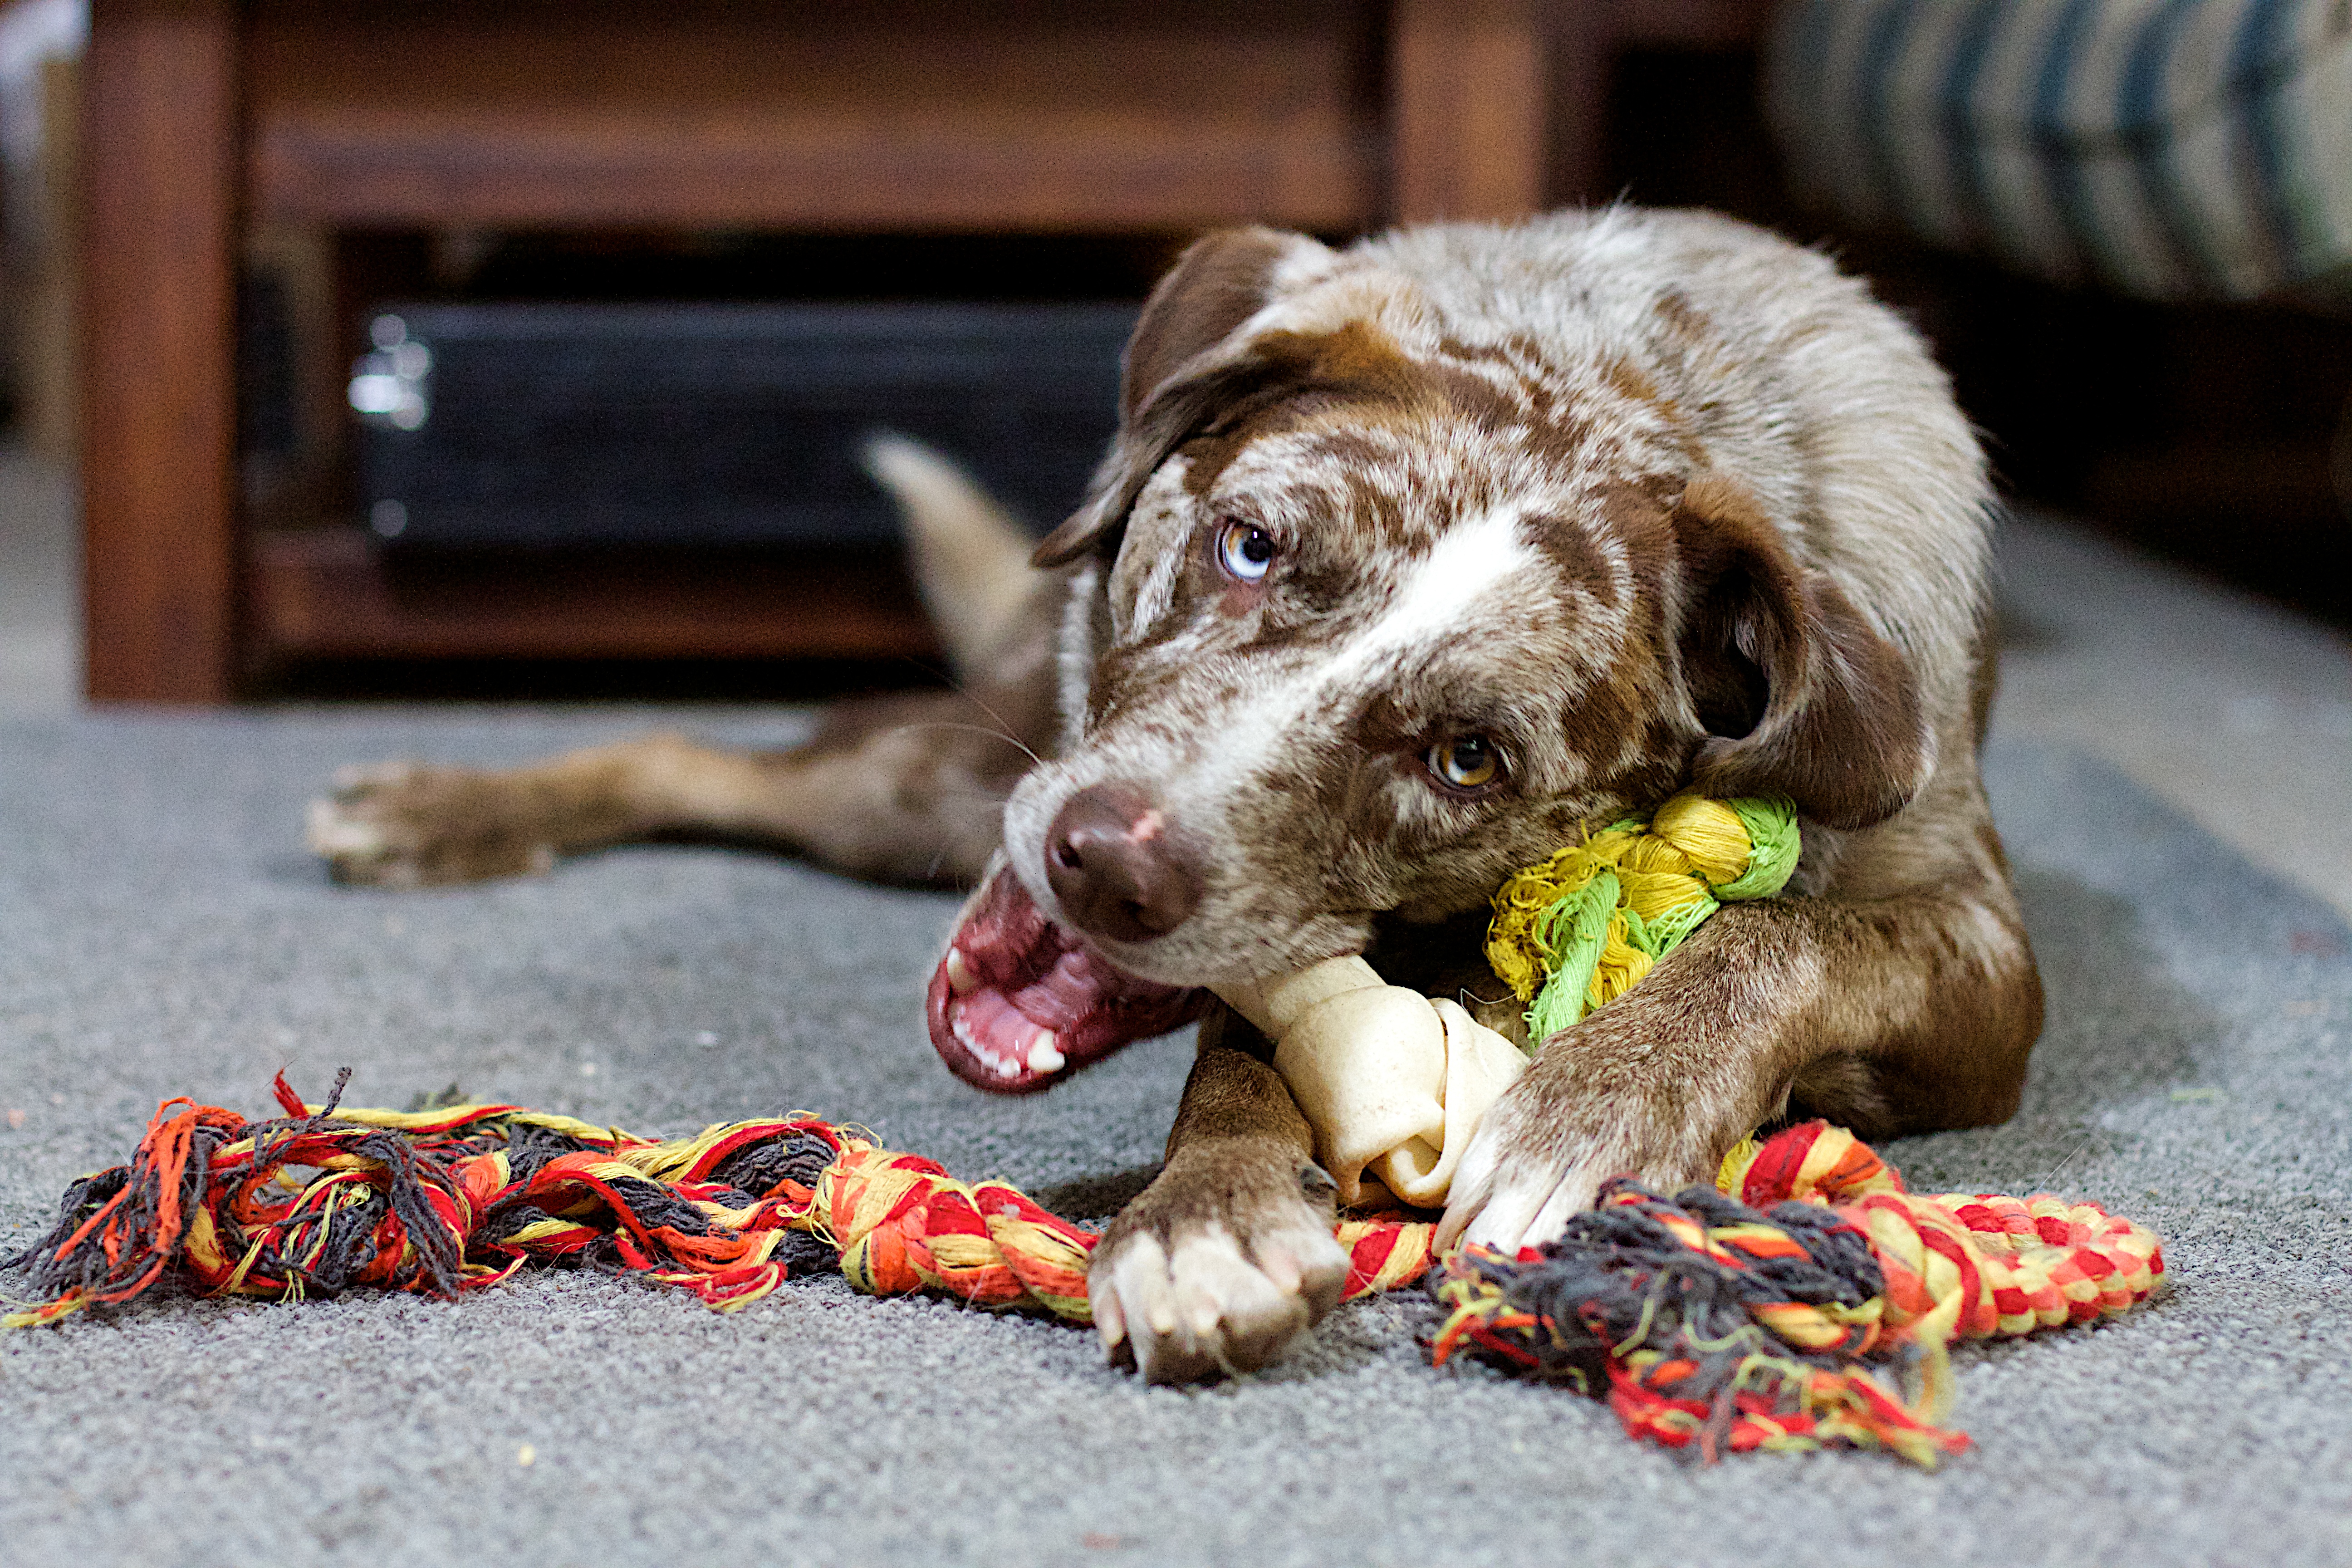
puppy, dog, mammal, vertebrate, felix, street dog, dog like mammal